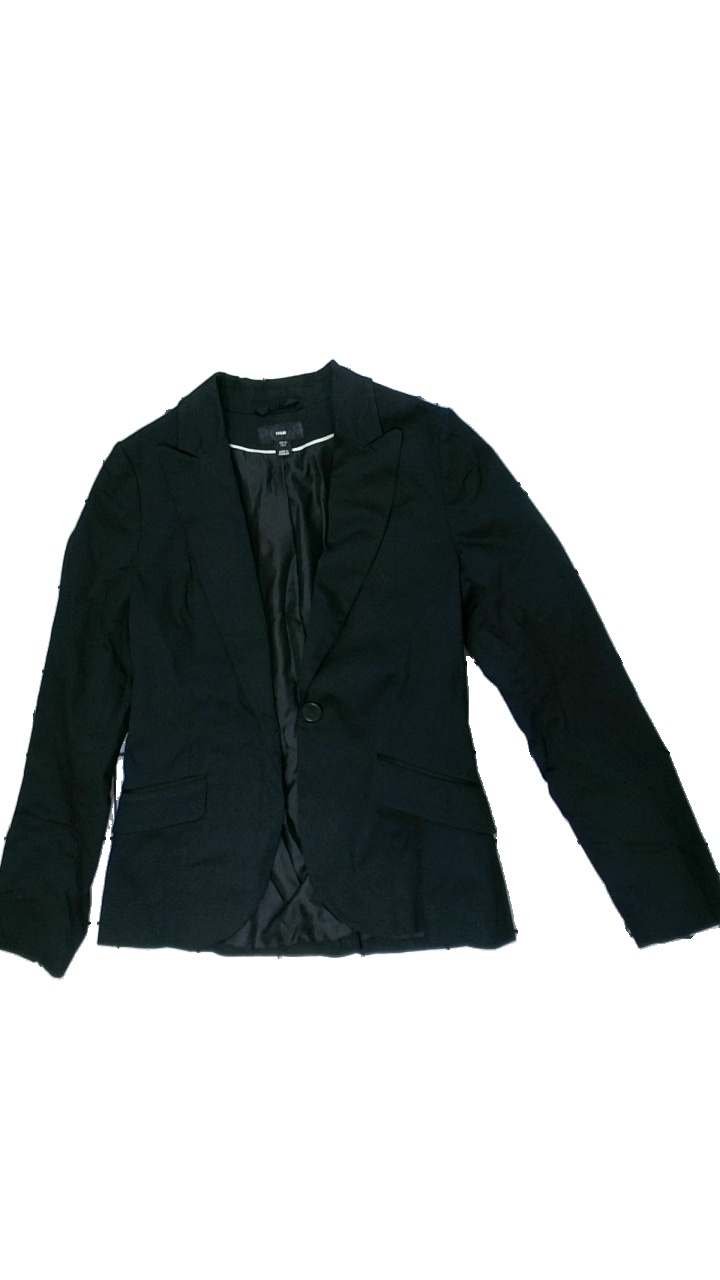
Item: Blazer (Ladies)
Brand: H&m
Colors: Black
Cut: Regular
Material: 100% cotton
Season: All
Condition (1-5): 3
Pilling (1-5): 4
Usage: Reuse
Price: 50-100